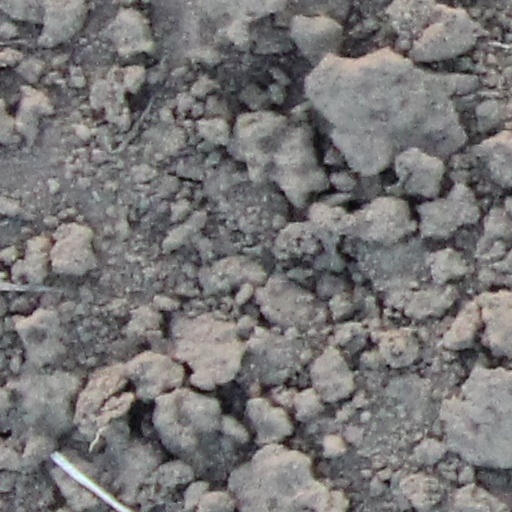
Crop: wheat